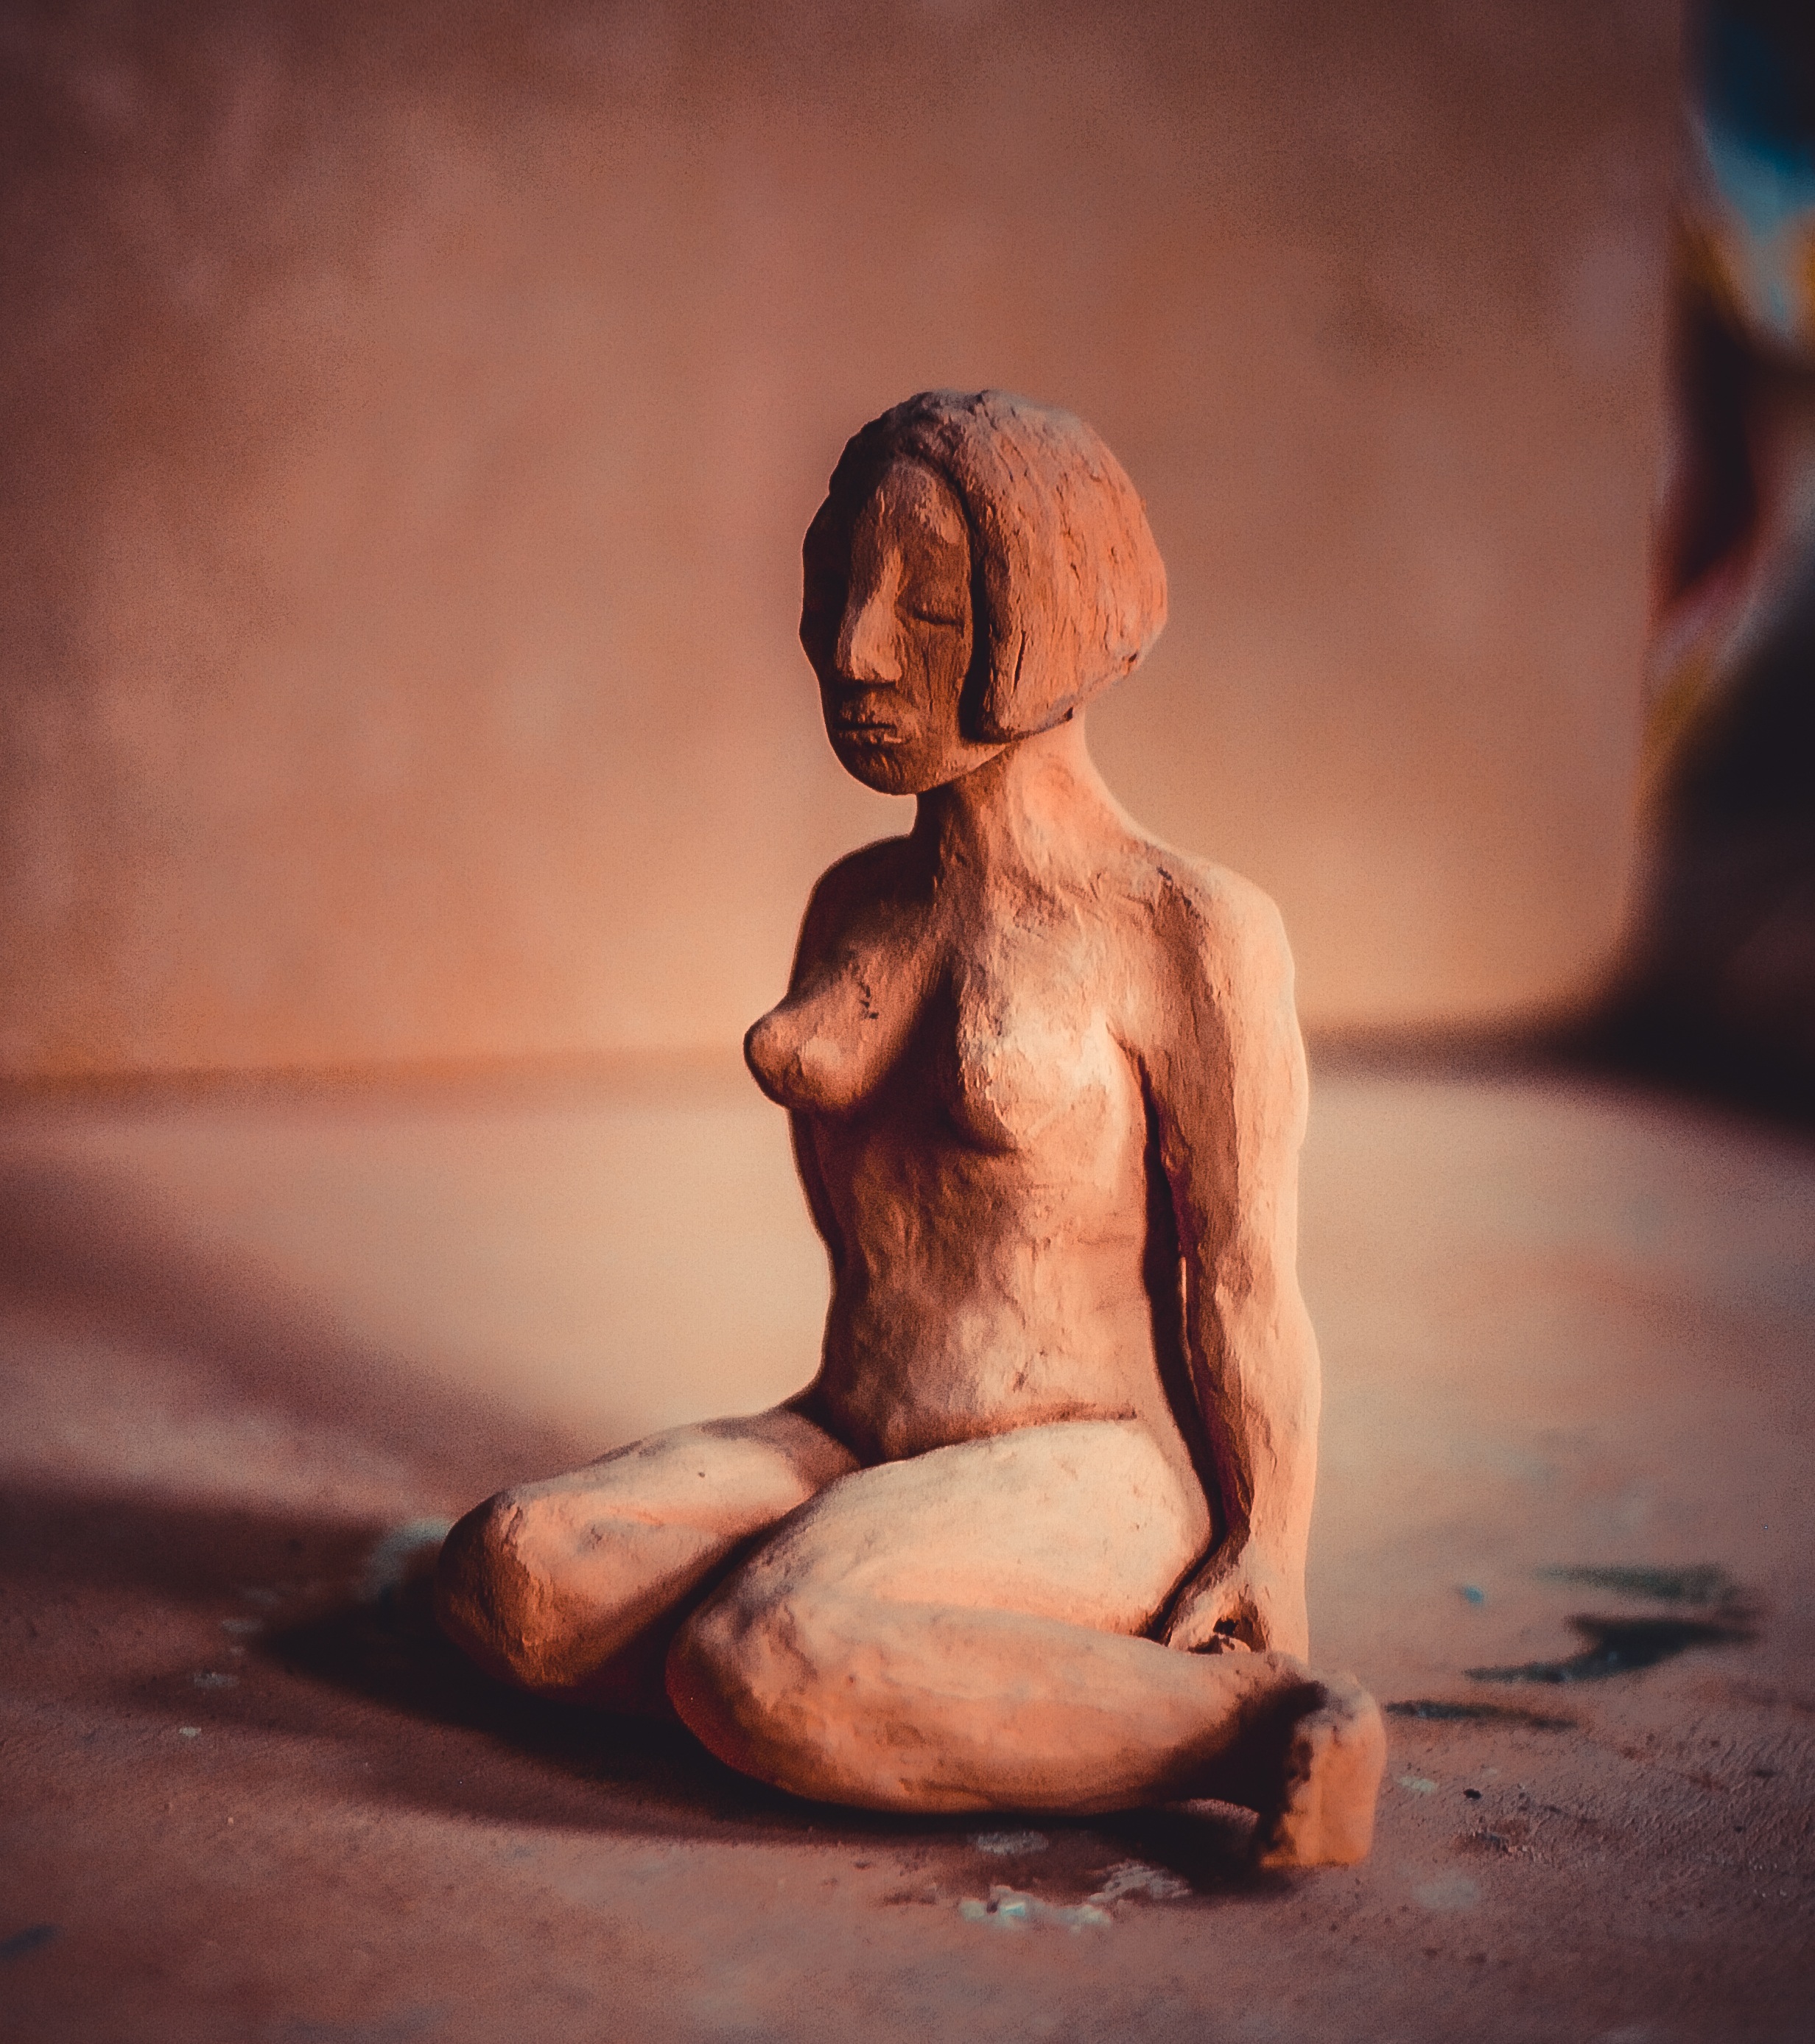
photography, statue, decoration, sitting, craft, pottery, fig, sculpture, art, temple, hands, sound, image, clay, weel, form, shaped, mythology, tonkunst, arts and crafts, clay figure, potters, art class, ancient history, human positions, art model, physical fitness